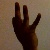
The image shows a hand gesture representing the number 9 in Indian Sign Language.